Tweed GT-1

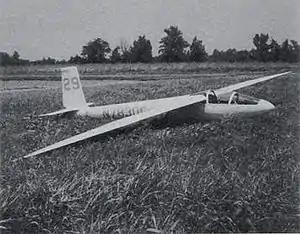
The GT-1 with the later canopy fitted

The Tweed GT-1 is an American high-wing, FAI Open Class single seat glider that was designed by George Tweed Jr.